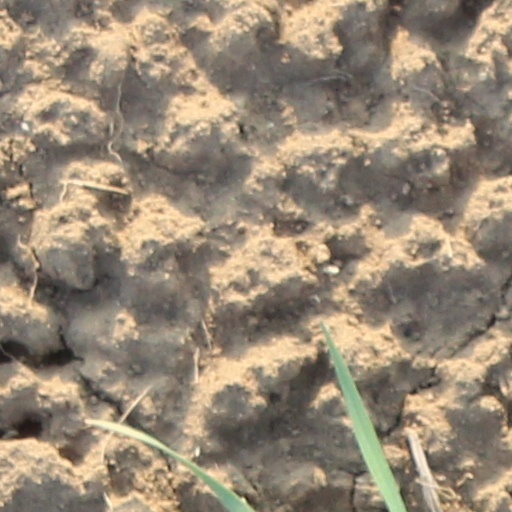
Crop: wheat